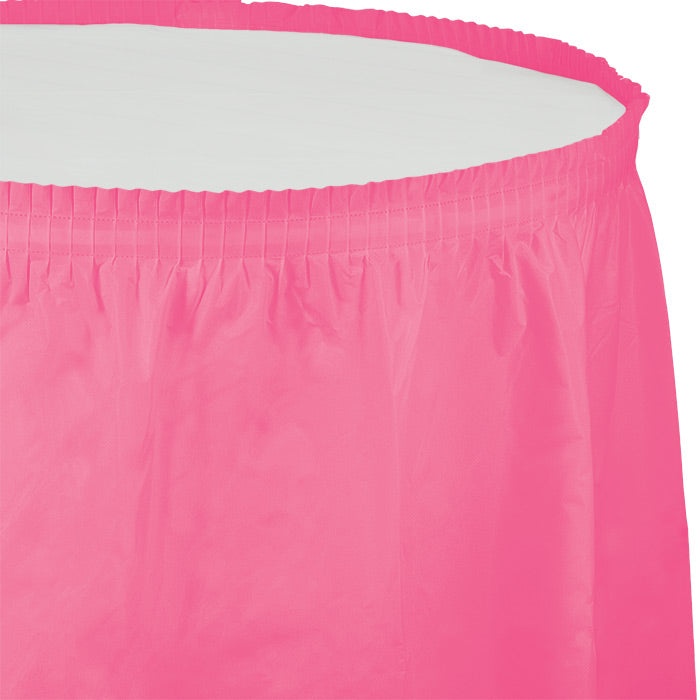
Bulk Candy Pink Plastic Tableskirt 29 inch x 14 ft (6 per Case)
Create a stunning look for your event with the Candy Pink Plastic Tableskirt . This elegant tableskirt is made from mediumweight plastic and is designed to fit a banquet style table up to 14 feet around the perimeter. With a pleated top edge and a drape of 29 inches long, the bubblegum pink tableskirt provides a classic look that is perfect for any special occasion. The Candy Pink Plastic Tableskirt is sold 1 per package and 6 per case, making it perfect for larger events. Coordinate it with matching Candy Pink tablecover and party supplies from our Touch of Color collection for a complete look.
Brand: Creative Converting
Category: Home & Garden > Linens & Bedding > Table Linens > Table Skirts